Hugo Wathne

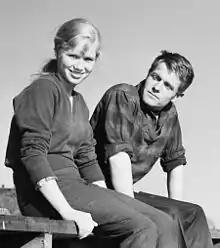
Liv Ullmann and Hugo Frank Wathne in 1959

Hugo Frank Wathne was born in Stavanger, Norway to Frank Ingolf Wathne and Birgit Rosenvold. His father was a painter and glass artist.